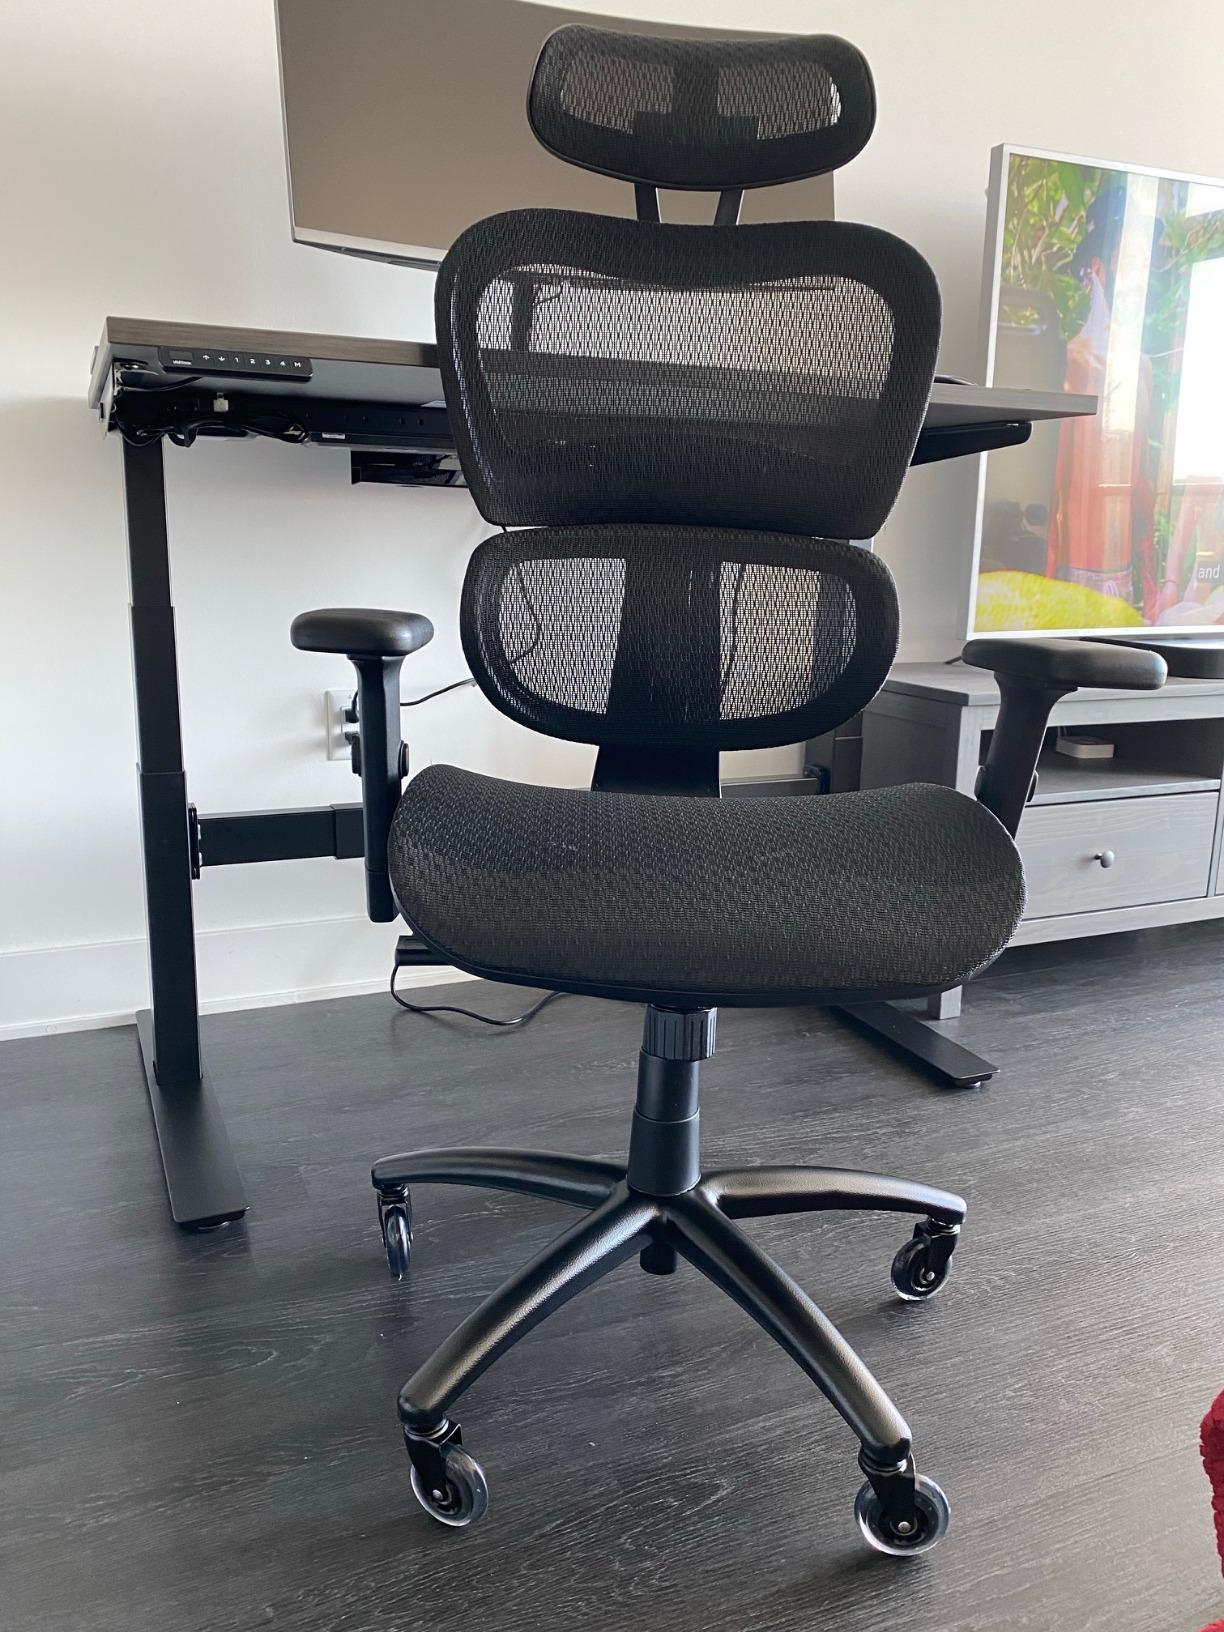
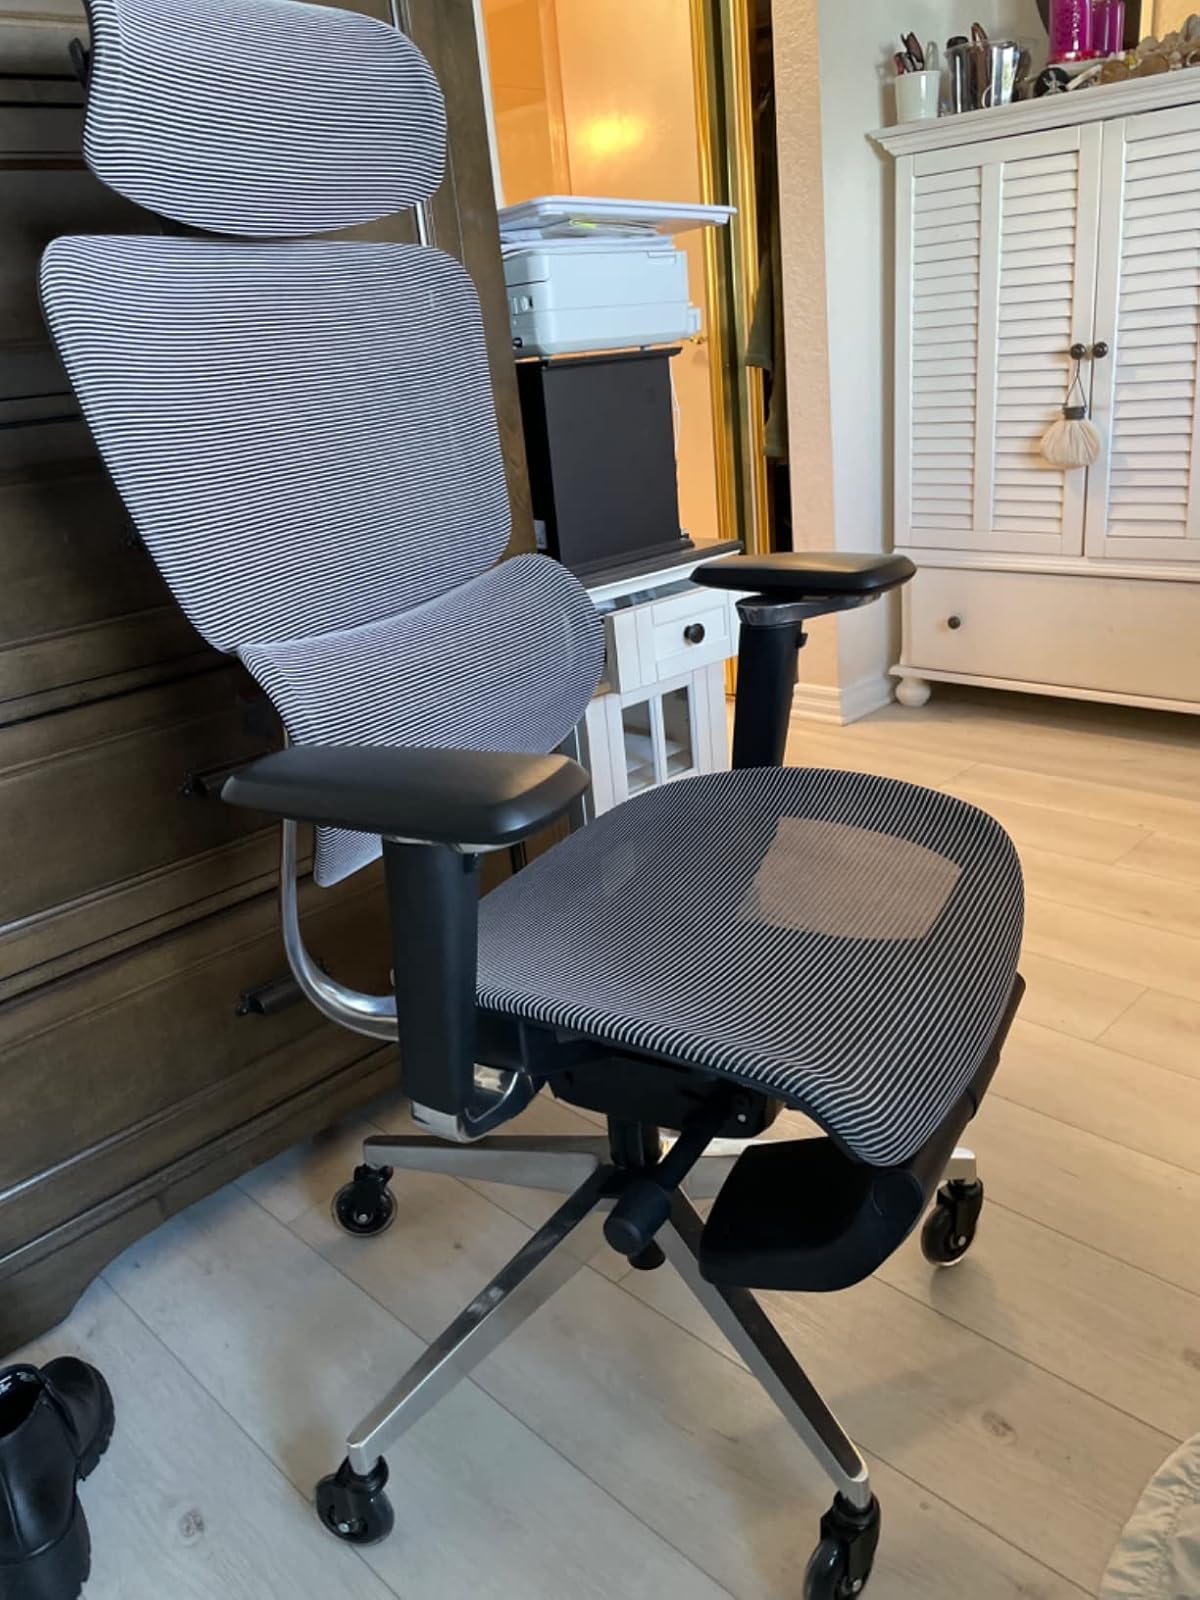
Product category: items_chair
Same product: no